Guerrilla Girls

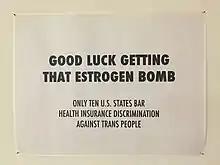
Anonymous MCAD student protest against the Guerrilla Girls

In 2005, the group exhibited large-format posters "Welcome to the Feminist Biennale" at the Venice Biennale (the first in 110 years to be overseen by women), scrutinizing 101 years of Biennale history in terms of diversity. "Where Are the Women Artists of Venice?" explored the fact that most works owned by Venice's historical museums are kept in storage.